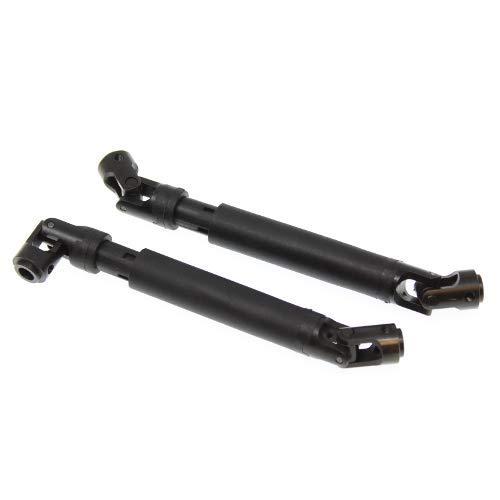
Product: Redcat Racing Rer11344 Center Drive Shaft Set
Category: Toys & Games | Hobbies | Remote & App Controlled Vehicles & Parts | Remote & App Controlled Vehicle Parts
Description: Genuine Redcat Racing Replacement part  Rer11344.
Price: $18.75
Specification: ProductDimensions:0.5x0.5x4.8inches|ItemWeight:2.4ounces|ShippingWeight:2.4ounces(Viewshippingratesandpolicies)|ASIN:B07N28X7GH|Itemmodelnumber:RER11344|Manufacturerrecommendedage:10yearsandup